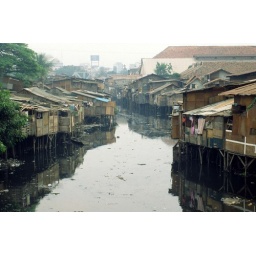
Wooden slum houses built over the water of the Ciliwung River, Kota, Jakarta.